China–Philippines relations

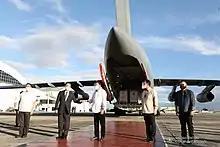
Philippine President Rodrigo Duterte (center) with Chinese Ambassador Huang Xilian during the ceremonial turnover of CoronaVac vaccines in Villamor Air Base, Pasay City on 28 February 2021.

China played an important role in the early months of the Philippines' response to COVID-19. In February 2021, China became the first country to send the Philippines COVID-19 vaccines, following President Rodrigo Duterte's request for assistance from Chinese leader Xi Jinping in securing vaccines.